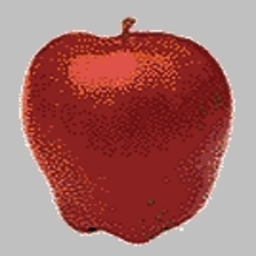
Label: Apple